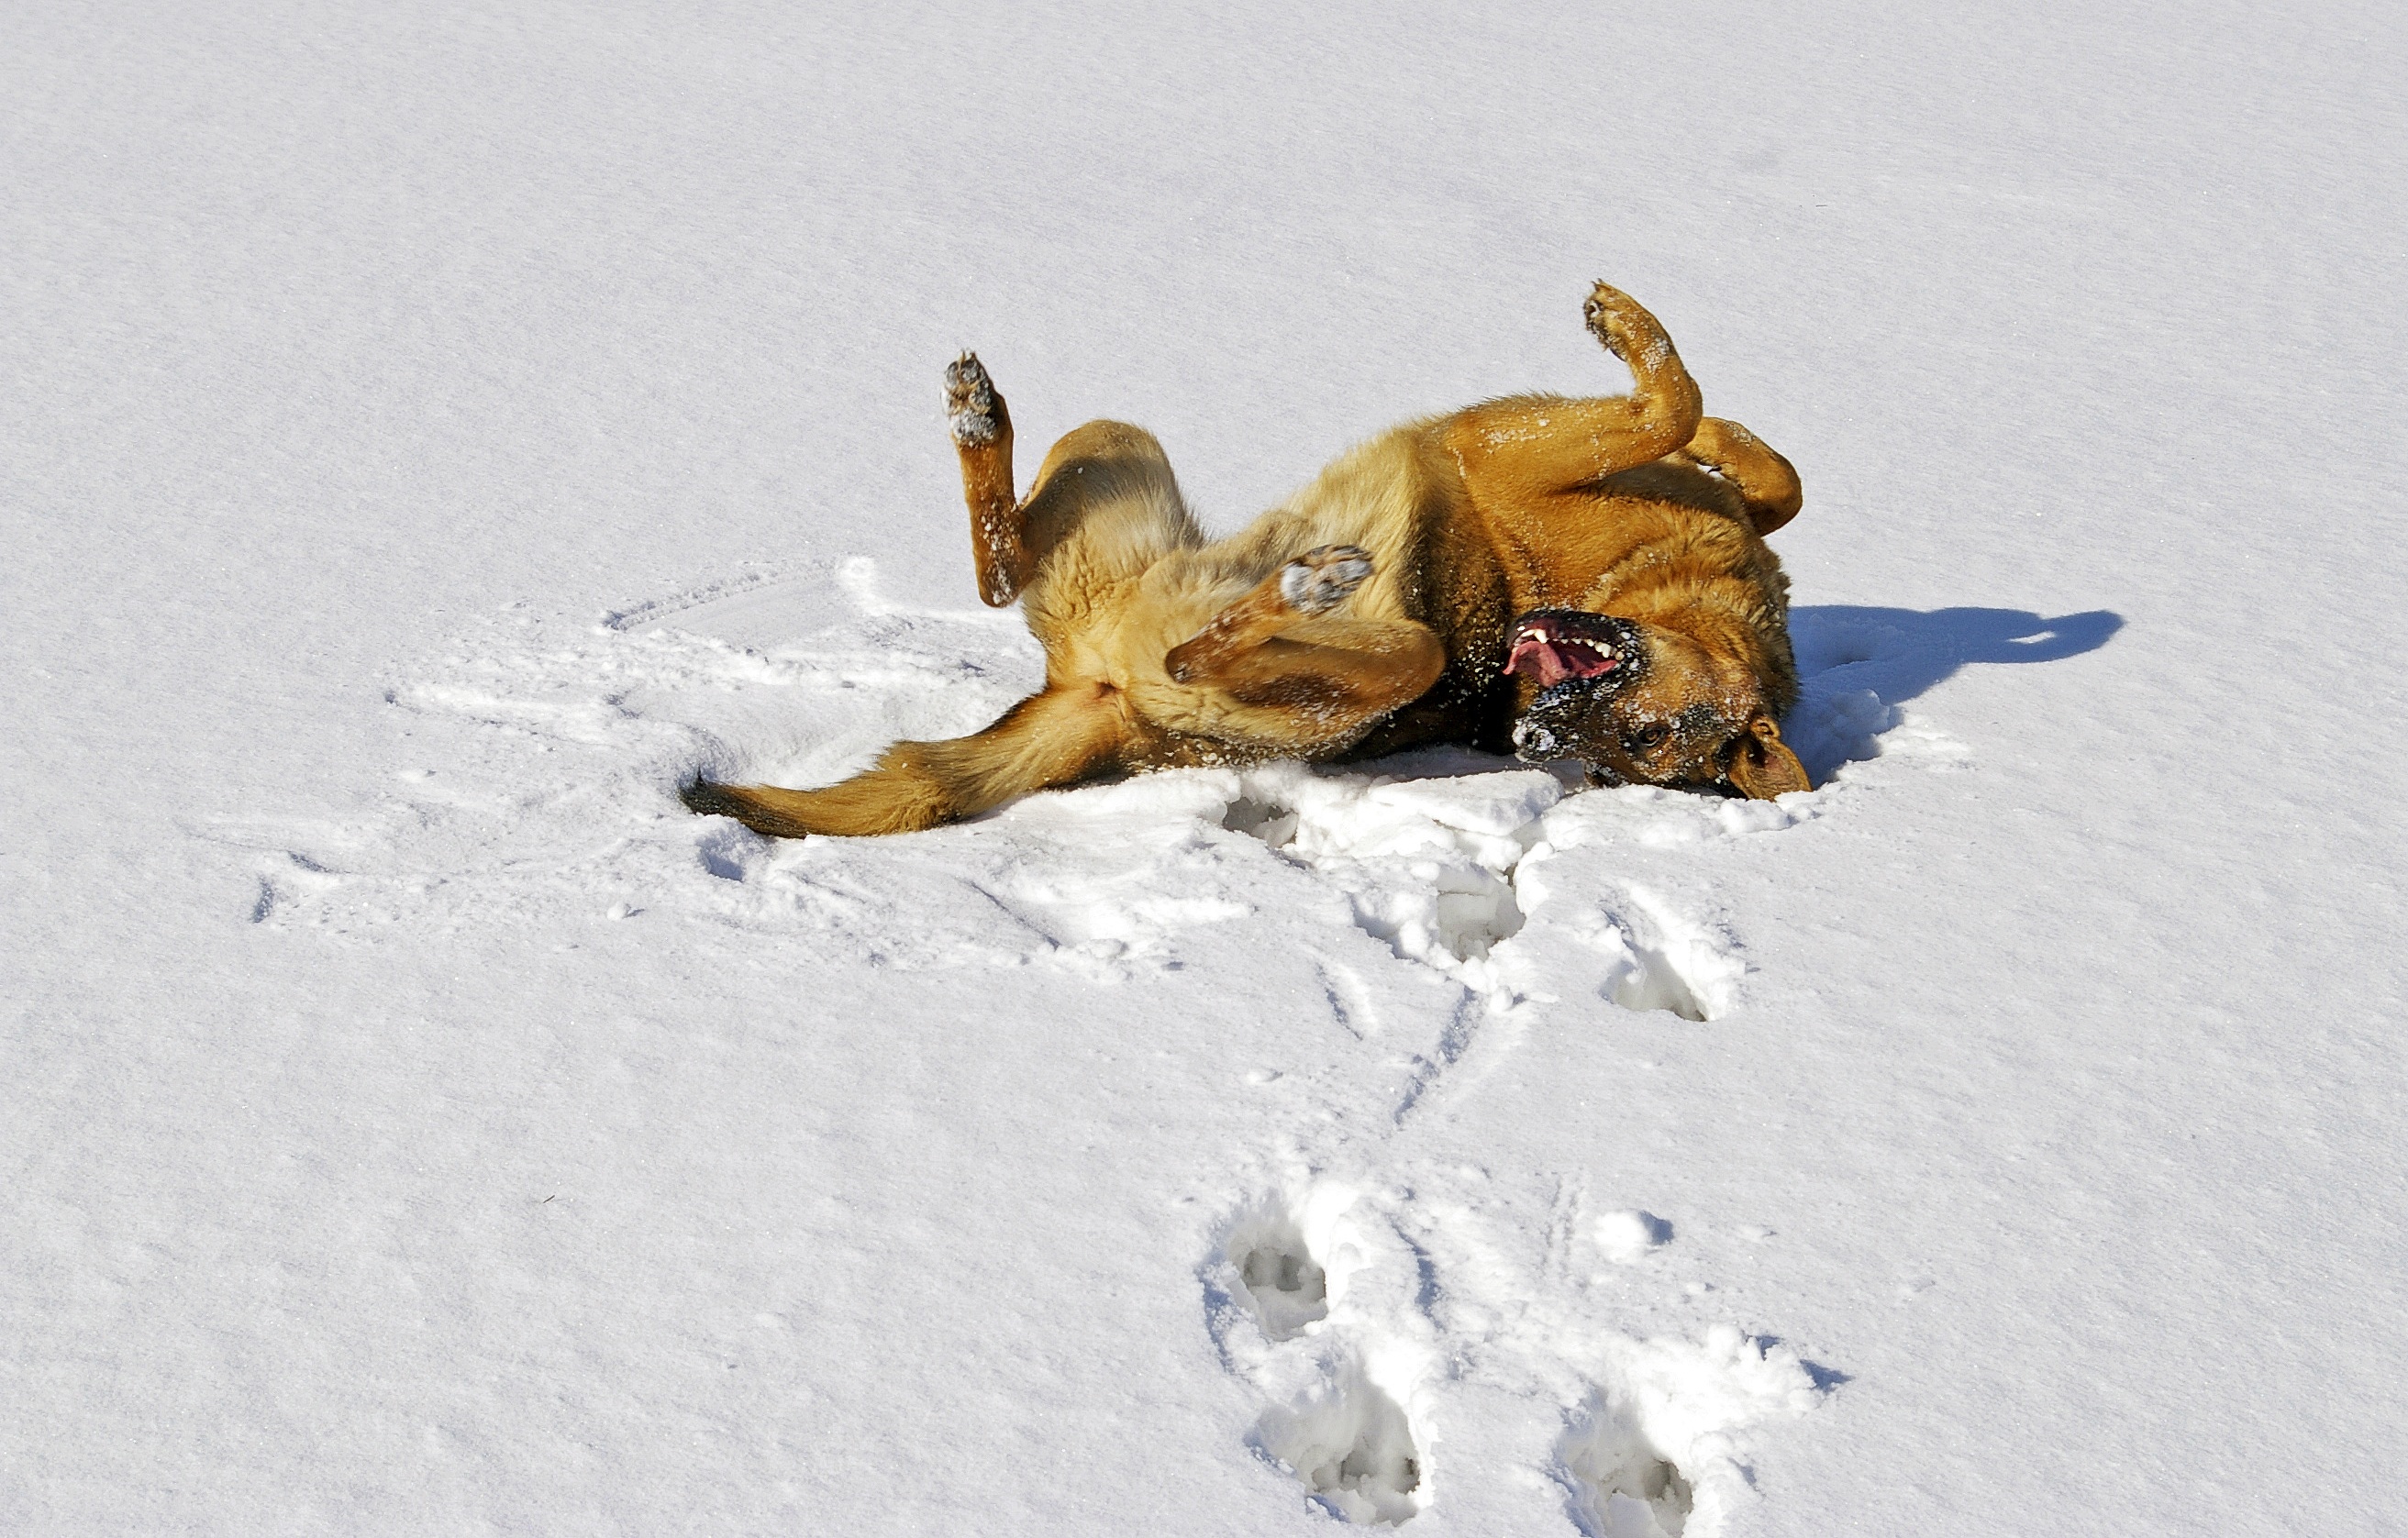
snow, winter, field, dog, mammal, german shepherd, fun, joy, tarzana, dog like mammal